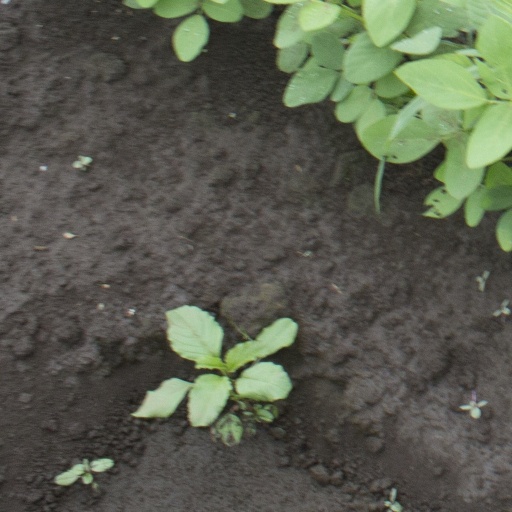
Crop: soybean